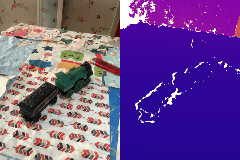
Label: train